The Platonic Permutation

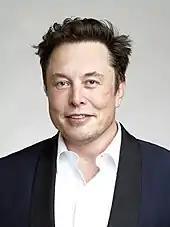
Elon Musk "(pictured in 2018)" guest-starred as himself. Critics were critical of his appearance.

"The Platonic Permutation" received mixed reviews from critics. Critics praised Sheldon and Amy's storyline but were critical of the other two subplots. "IGN" Jesse Schedeen said of Sheldon and Amy's storyline saved the episode from "total mediocrity". Caroline Preece of "Den of Geek" praised Sheldon and Amy's storyline as well, saying the resolutions of the other two subplots had "left something to be desired". "Digital Spy" Tom Eames said of "The Platonic Permutation": "Aside from a couple of sweet scenes with Sheldon and Amy, this was one of those episodes where you'd have a better time if you just looked at the photos and caught up on the synopsis on Wikipedia".